Science and technology in Japan

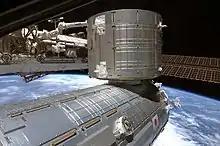
it is in space

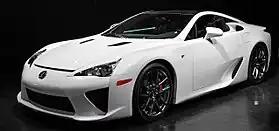
Lexus LFA

Science and technology in Japan has helped fuel the rapid industrial and economic development of the country. Japan has a long history and tradition for research and development, stretching as far back as the Meiji period.